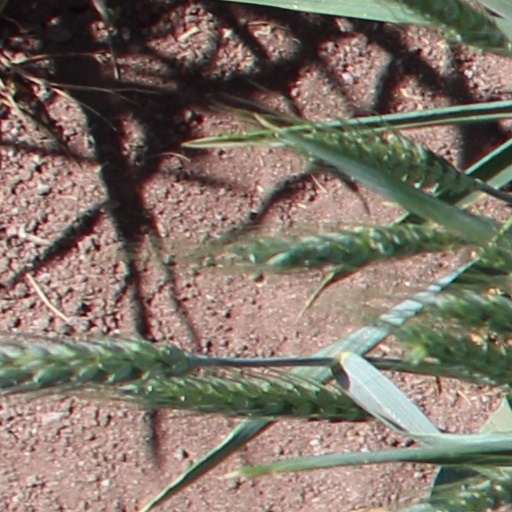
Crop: wheat